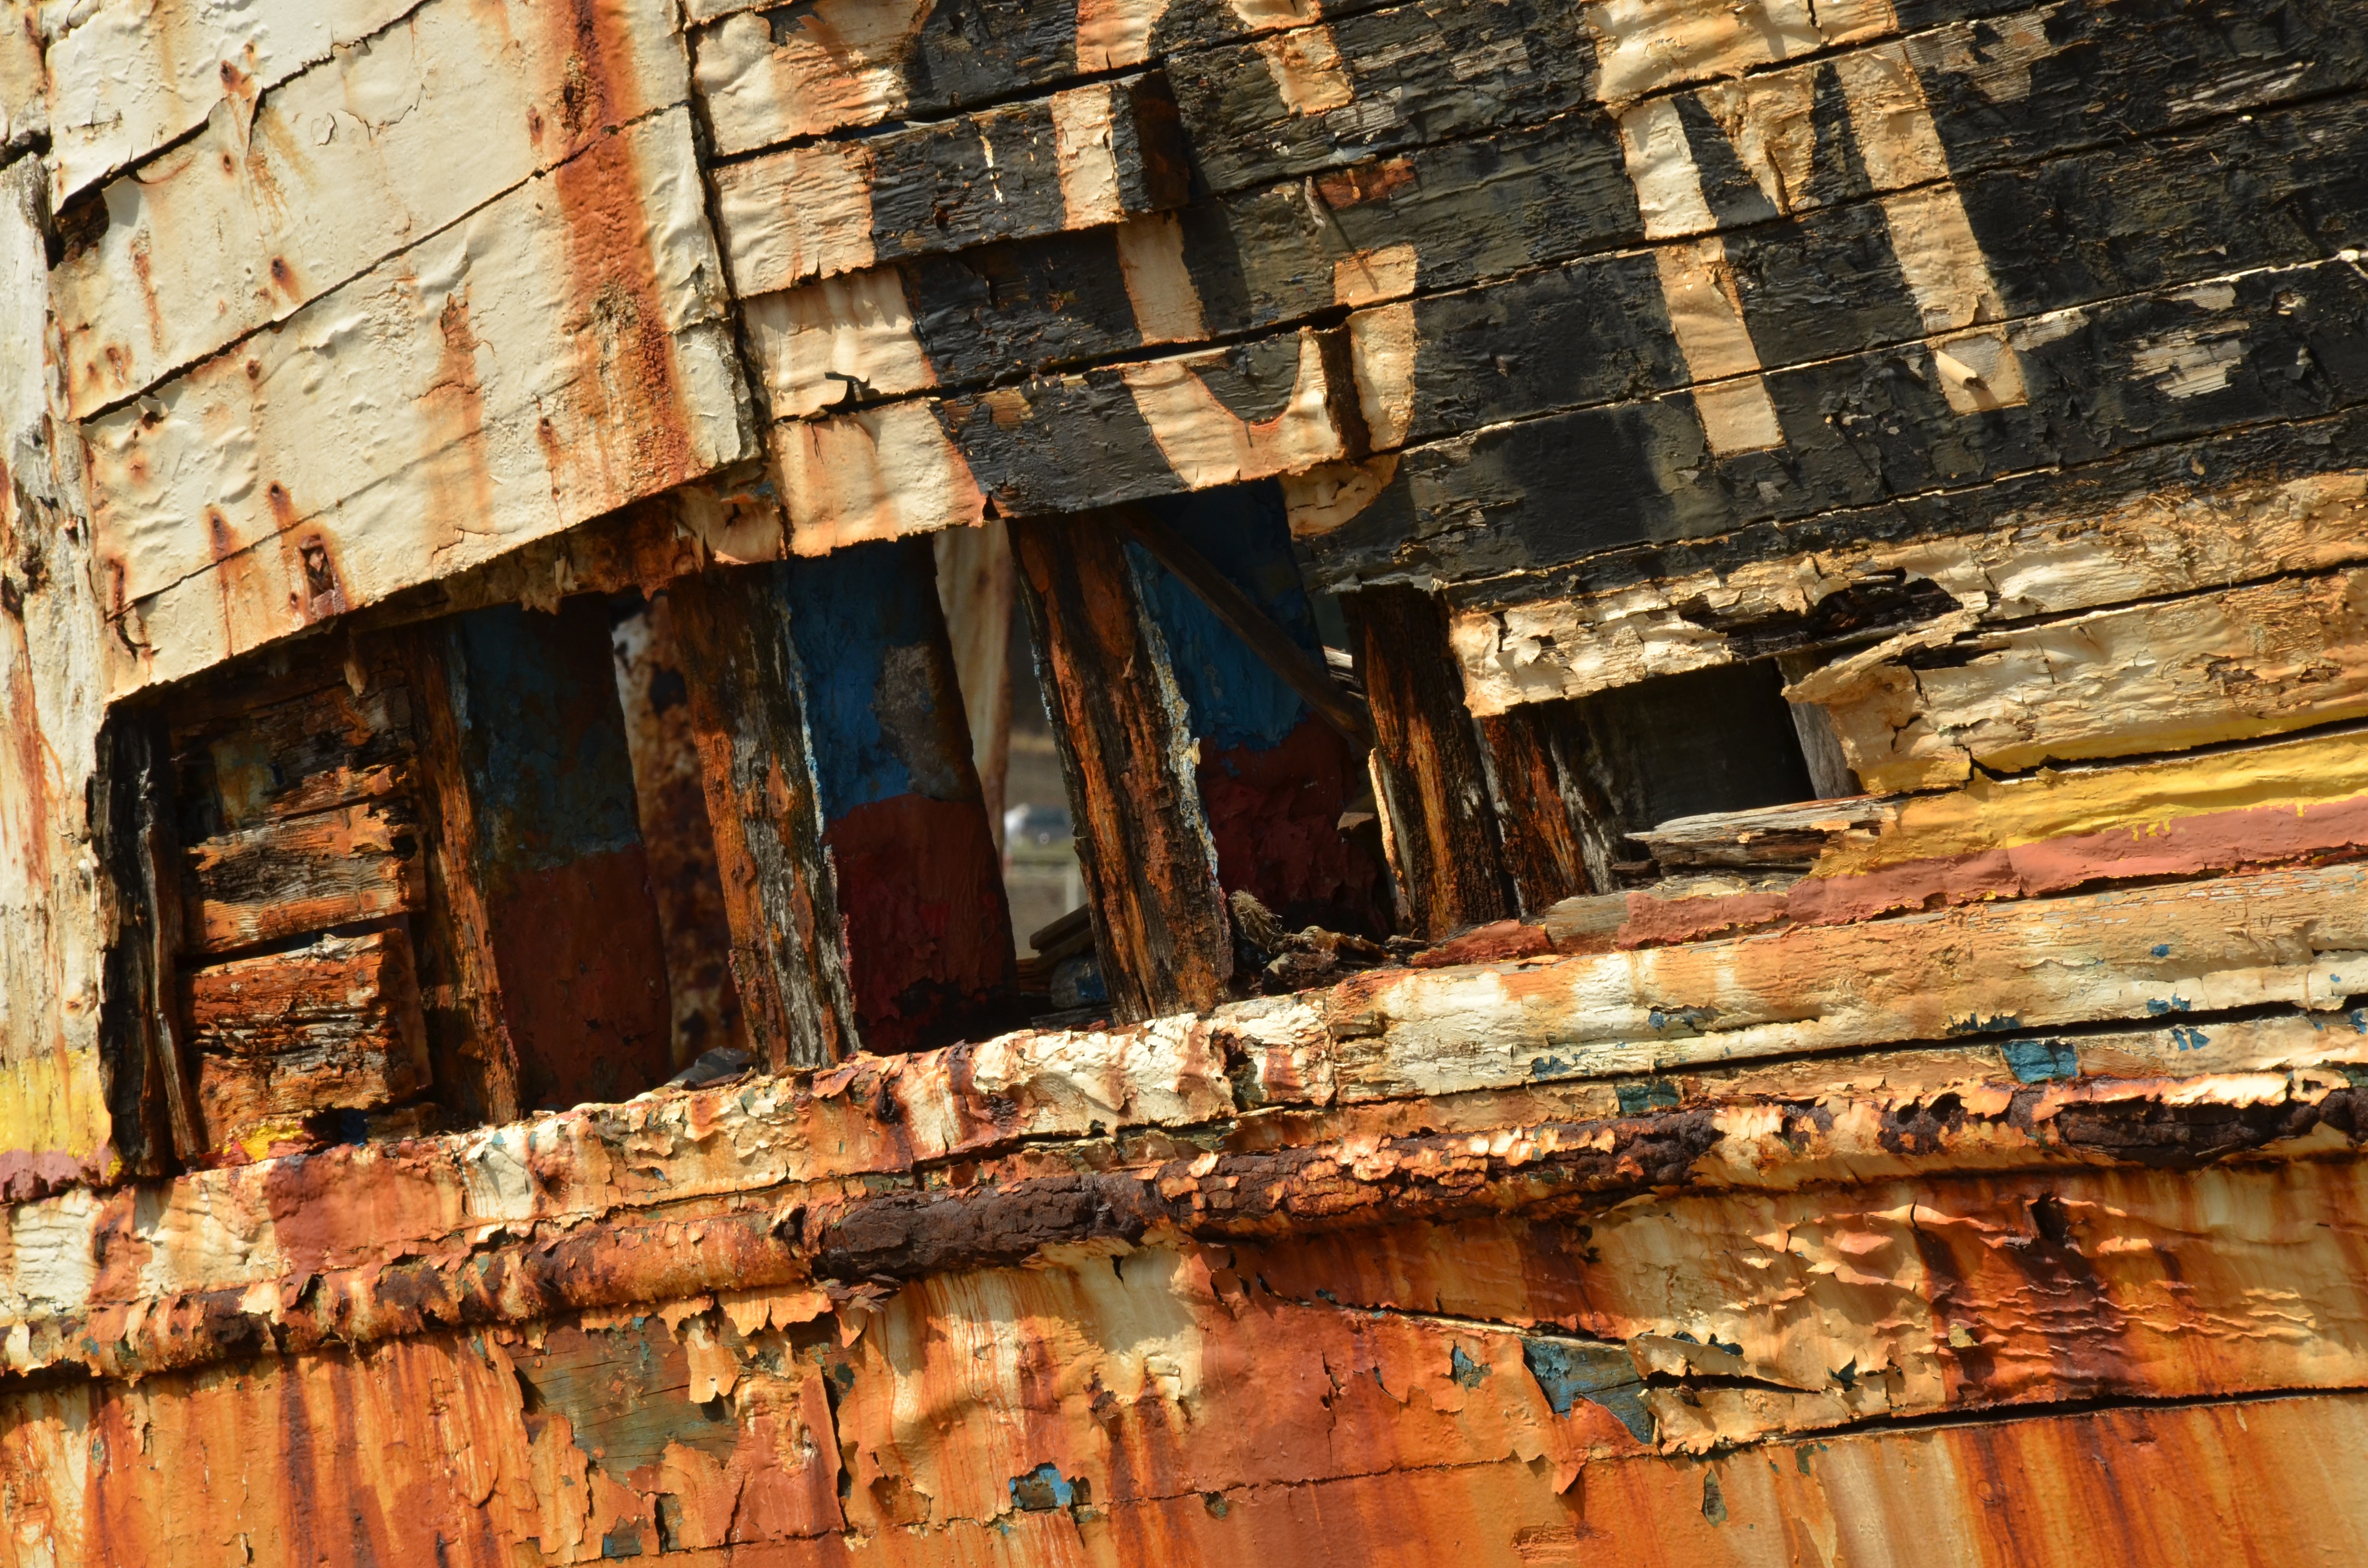
wood, boat, old, wall, ship, reflection, vehicle, paint, cemetery, lumber, waterway, ship wreck, wreck, expired, rotten, shipwreck, resting place, metal rust, peeled off, ancient history